Elena Zamolodchikova

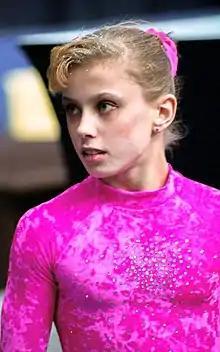
Zamolodchikova in 1998

Elena Mikhailovna Zamolodchikova (born 19 September 1982) is a Russian former artistic gymnast and four-time Olympic medallist. She is the 2000 Olympic champion on vault and floor exercise, and she is a two-time World champion on vault (1999, 2002). She also competed at the 2004 Summer Olympics where she won a bronze medal with the Russian team. She is a two-time World Cup Final vault champion (2000, 2002) and a two-time European champion with the Russian team (2000, 2002). In 2015, she was inducted in the International Gymnastics Hall of Fame.